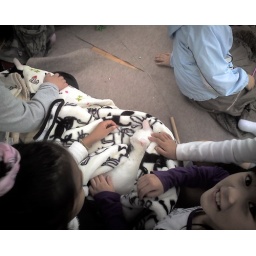
The white cat is Miffy, now Ran-chan and adopted by a nice family in Shiga-ken.